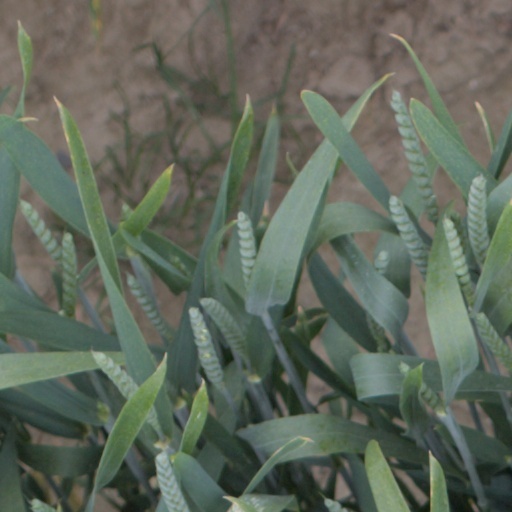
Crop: wheat